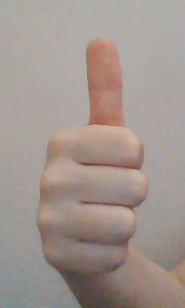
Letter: aleff